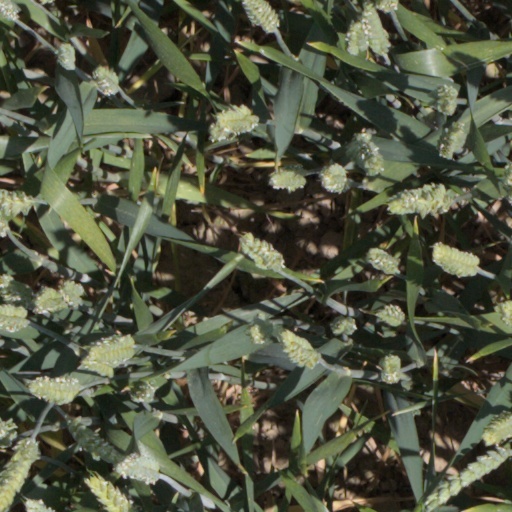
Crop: wheat